Natho Nenu

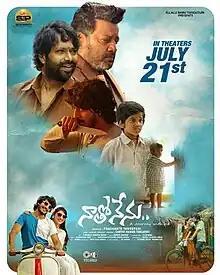
Poster

Natho Nenu is a 2023 Indian Telugu-language film directed by Santhi Kumar Turlapati The music composed by Satya Kashyap. The film stars P. Sai Kumar, Srinivas Sai, Aditya Om, Deepali Rajput, and Aishwarya Vullingala. The movie was released theatrically worldwide on 21 July 2023.